Charles de Haldat du Lys

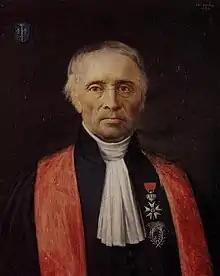

Charles Nicolas Alexandre Haldat du Lys (24 December 1770 – 26 November 1852) was a French physicist who performed experimental work in hydrostatics.